History of the Falkland Islands

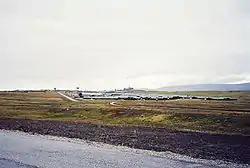
RAF Mount Pleasant

Land mines were a persistent problem for 38 years following the war. Land mine clearance was completed by November 2020.